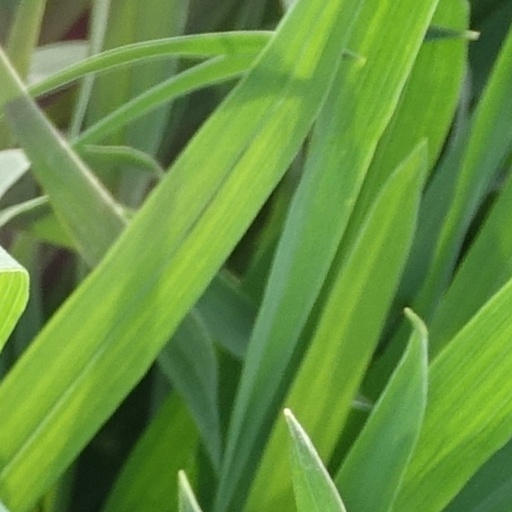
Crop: wheat